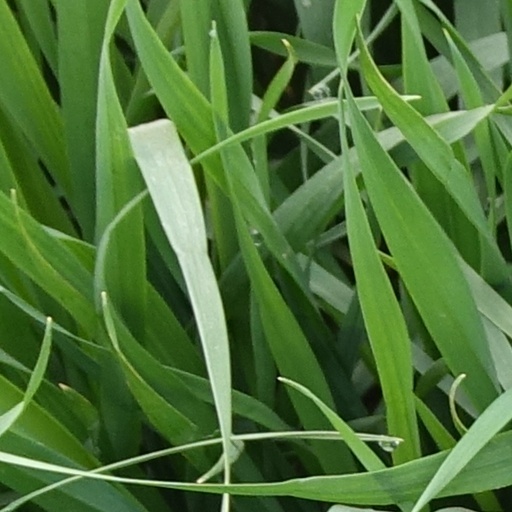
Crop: wheat